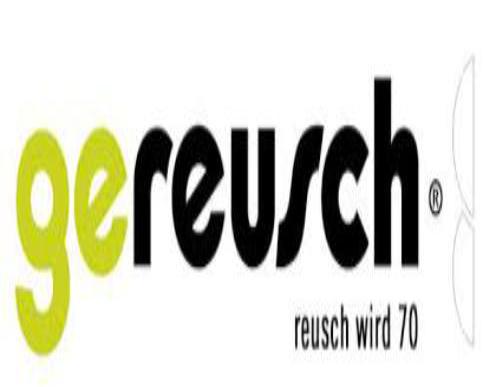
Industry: Clothes